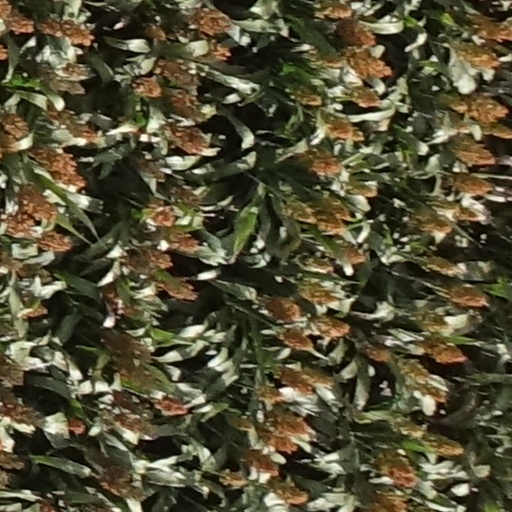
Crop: sorghum